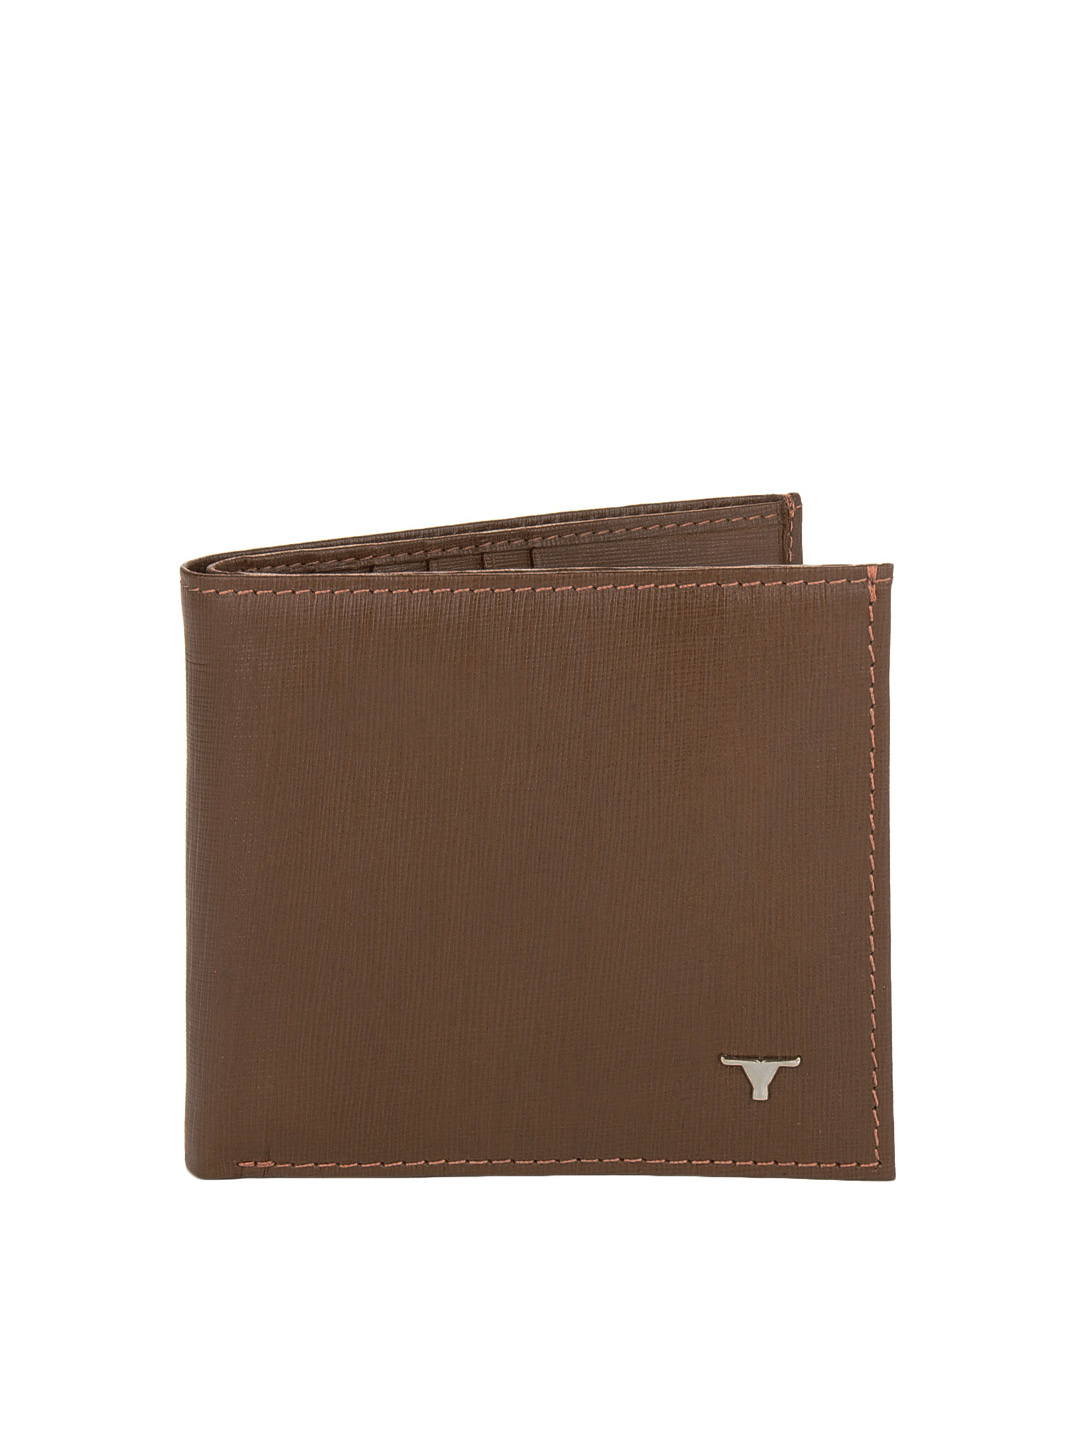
Bulchee Men Brown Wallet
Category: Accessories / Wallets / Wallets
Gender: Men
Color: Brown
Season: Winter 2015
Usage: Casual